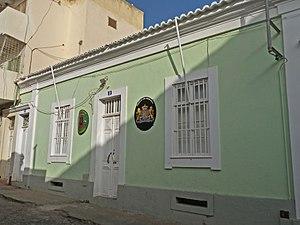
Praia (Cap-Vert)